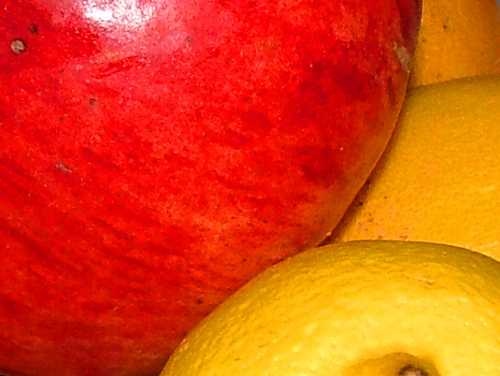
Label: Lemon